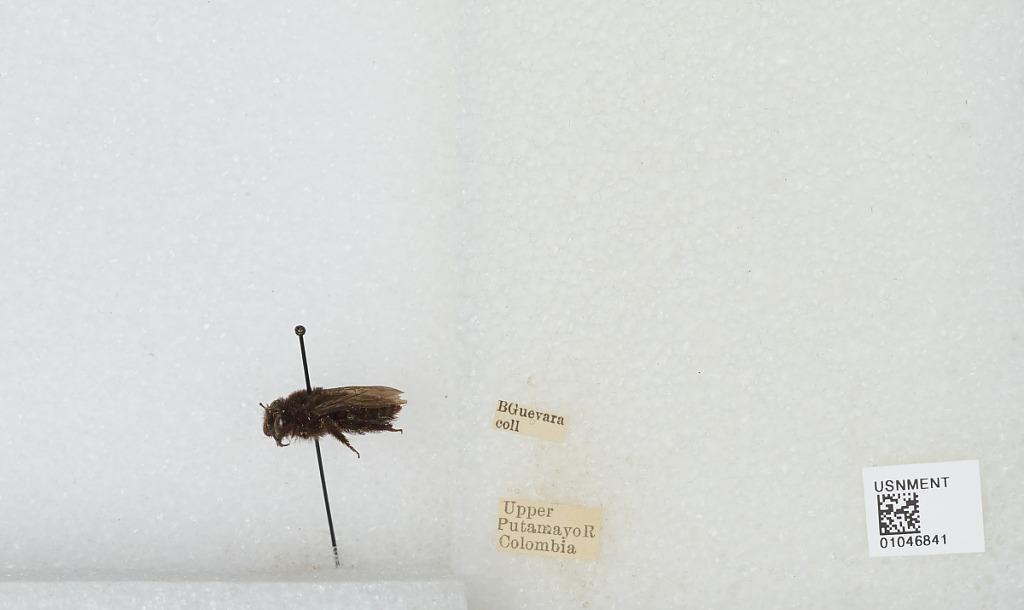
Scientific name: Bombus sp.
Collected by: B. Guevara
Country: Colombia
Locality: Upper Putamayo River